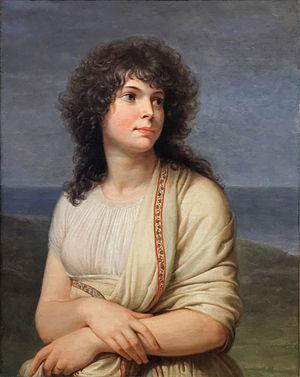
Honoré de Balzac, né Honoré Balzac à Tours le 20 mai 1799 et mort à Paris le 18 août 1850, est un écrivain français. Romancier, dramaturge, critique littéraire, critique d'art, essayiste, journaliste et imprimeur, il a laissé l'une des plus imposantes œuvres romanesques de la littérature française, avec plus de quatre-vingt-dix romans et nouvelles parus de 1829 à 1855, réunis sous le titre La Comédie humaine. À cela s'ajoutent Les Cent Contes drolatiques, ainsi que des romans de jeunesse publiés sous des pseudonymes et quelque vingt-cinq œuvres ébauchées.
Les salons littéraires sont une forme spécifiquement française de société qui réunit mondains et amateurs de beaux-arts et de bel esprit pour le plaisir de la conversation, des lectures publiques, des concerts et de la bonne chère. Si l’historiographie française a retenu les salons tenus par les grandes dames de la capitale appelées salonnières qui ont su asseoir leur réputation dans le monde, les chroniques du temps montrent que ces espaces de rencontre et de divertissement sont également tenus par des hommes ou par des couples auprès de qui les auteurs trouvent une place de choix. Les dames des Roches tiennent salon à Poitiers dès le XVIᵉ siècle, mais l’on tient aussi cercle à la cour de Catherine de Médicis ou chez les derniers Valois. Au XVIIIᵉ siècle, la protection et le soutien des grands contribuent au financement des divertissements et à l’échange des idées du siècle philosophique. L’expression de salon littéraire est l'expression d'un mythe littéraire né aux XIXᵉ et XXᵉ siècles.